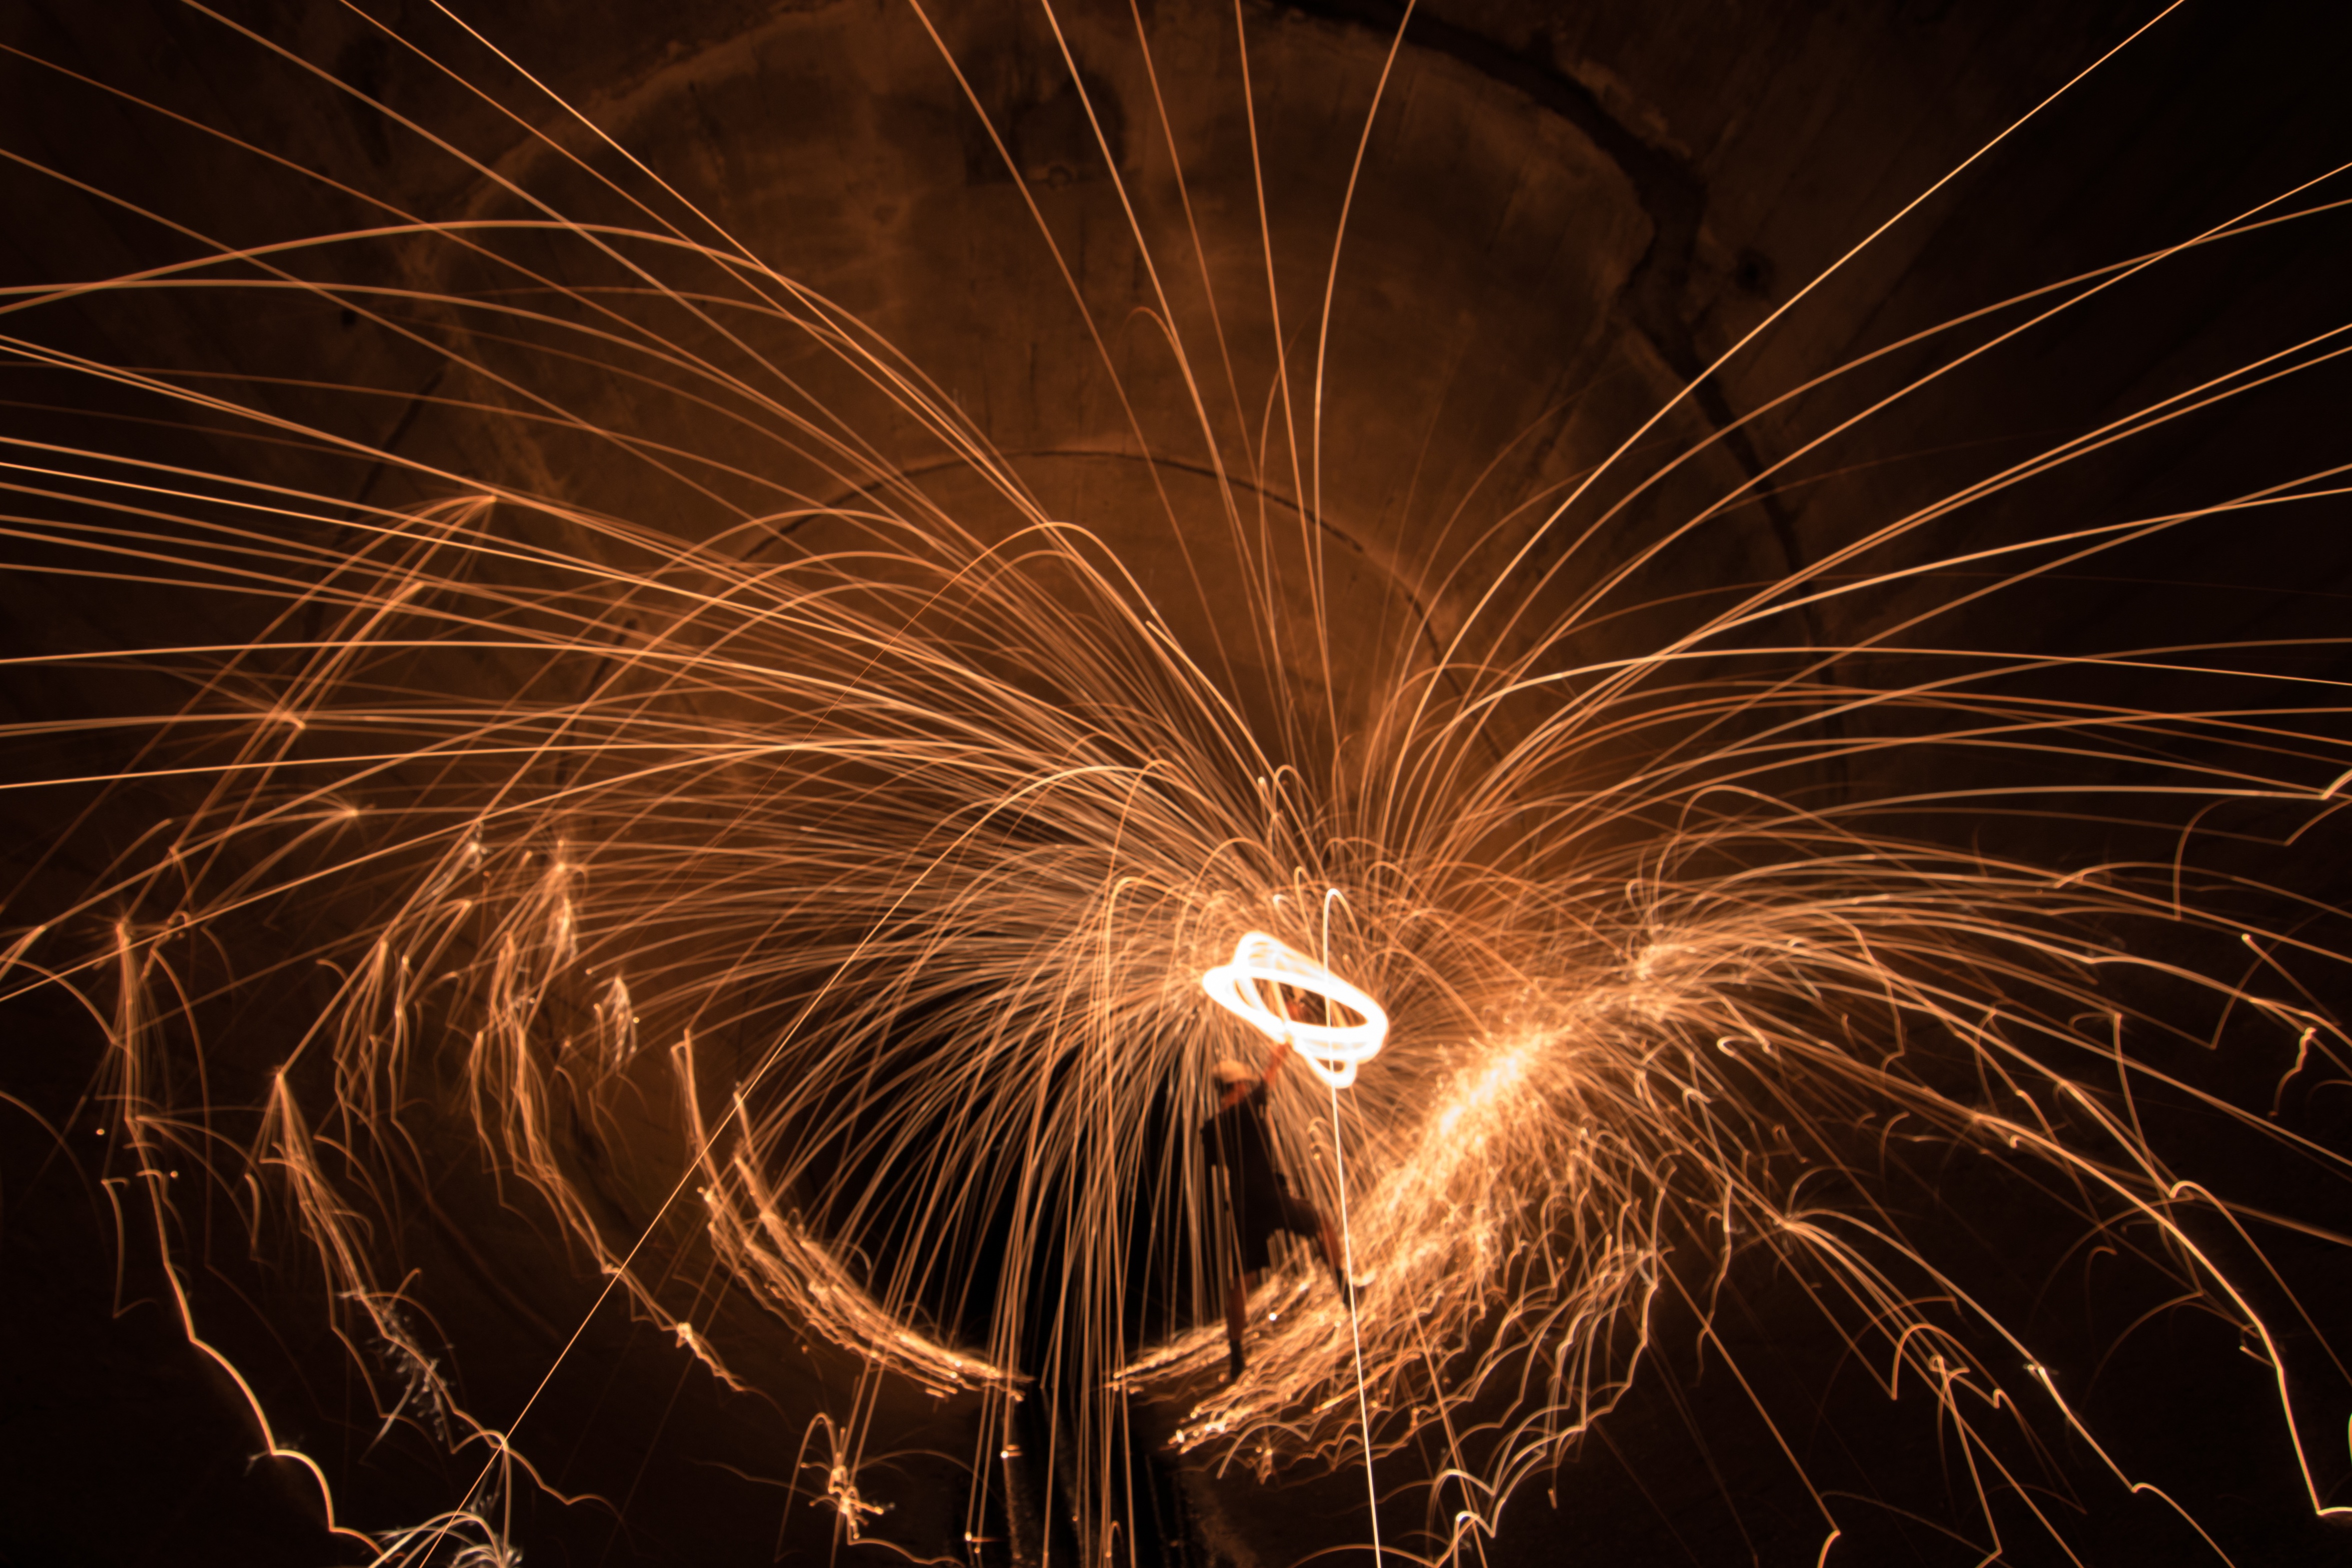
light, night, recreation, sparkler, darkness, fireworks, outdoor recreation